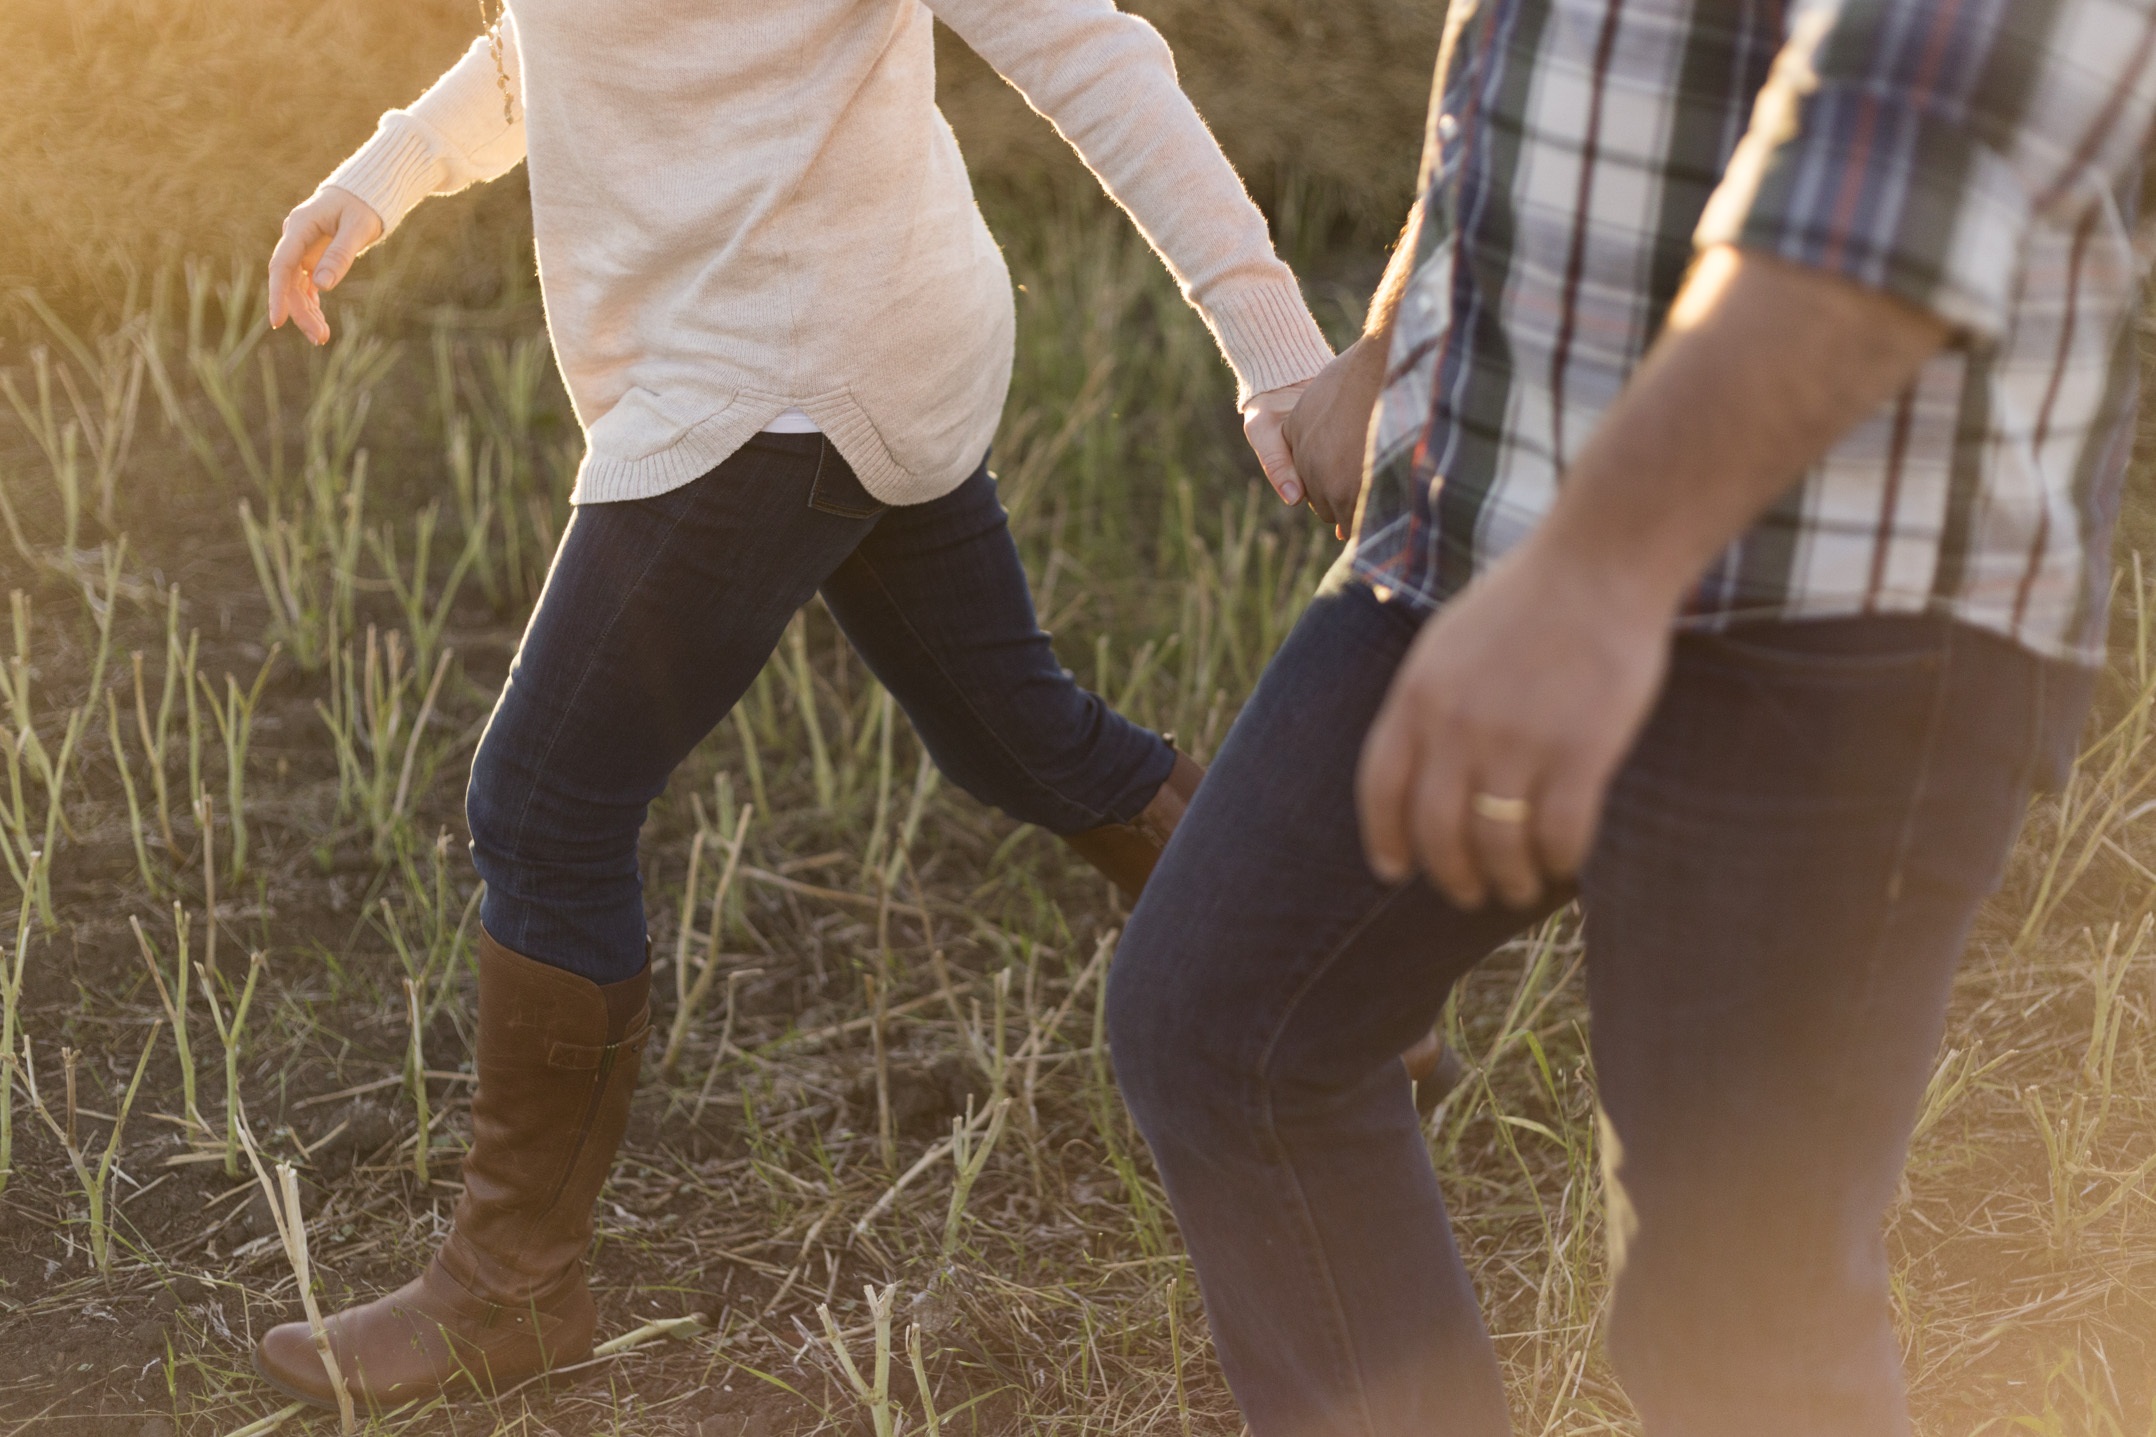
man, grass, blur, people, girl, woman, lawn, country, summer, recreation, crop, couple, soil, agriculture, lifestyle, leisure, outdoors, family, boots, togetherness, wear, adult, grass family